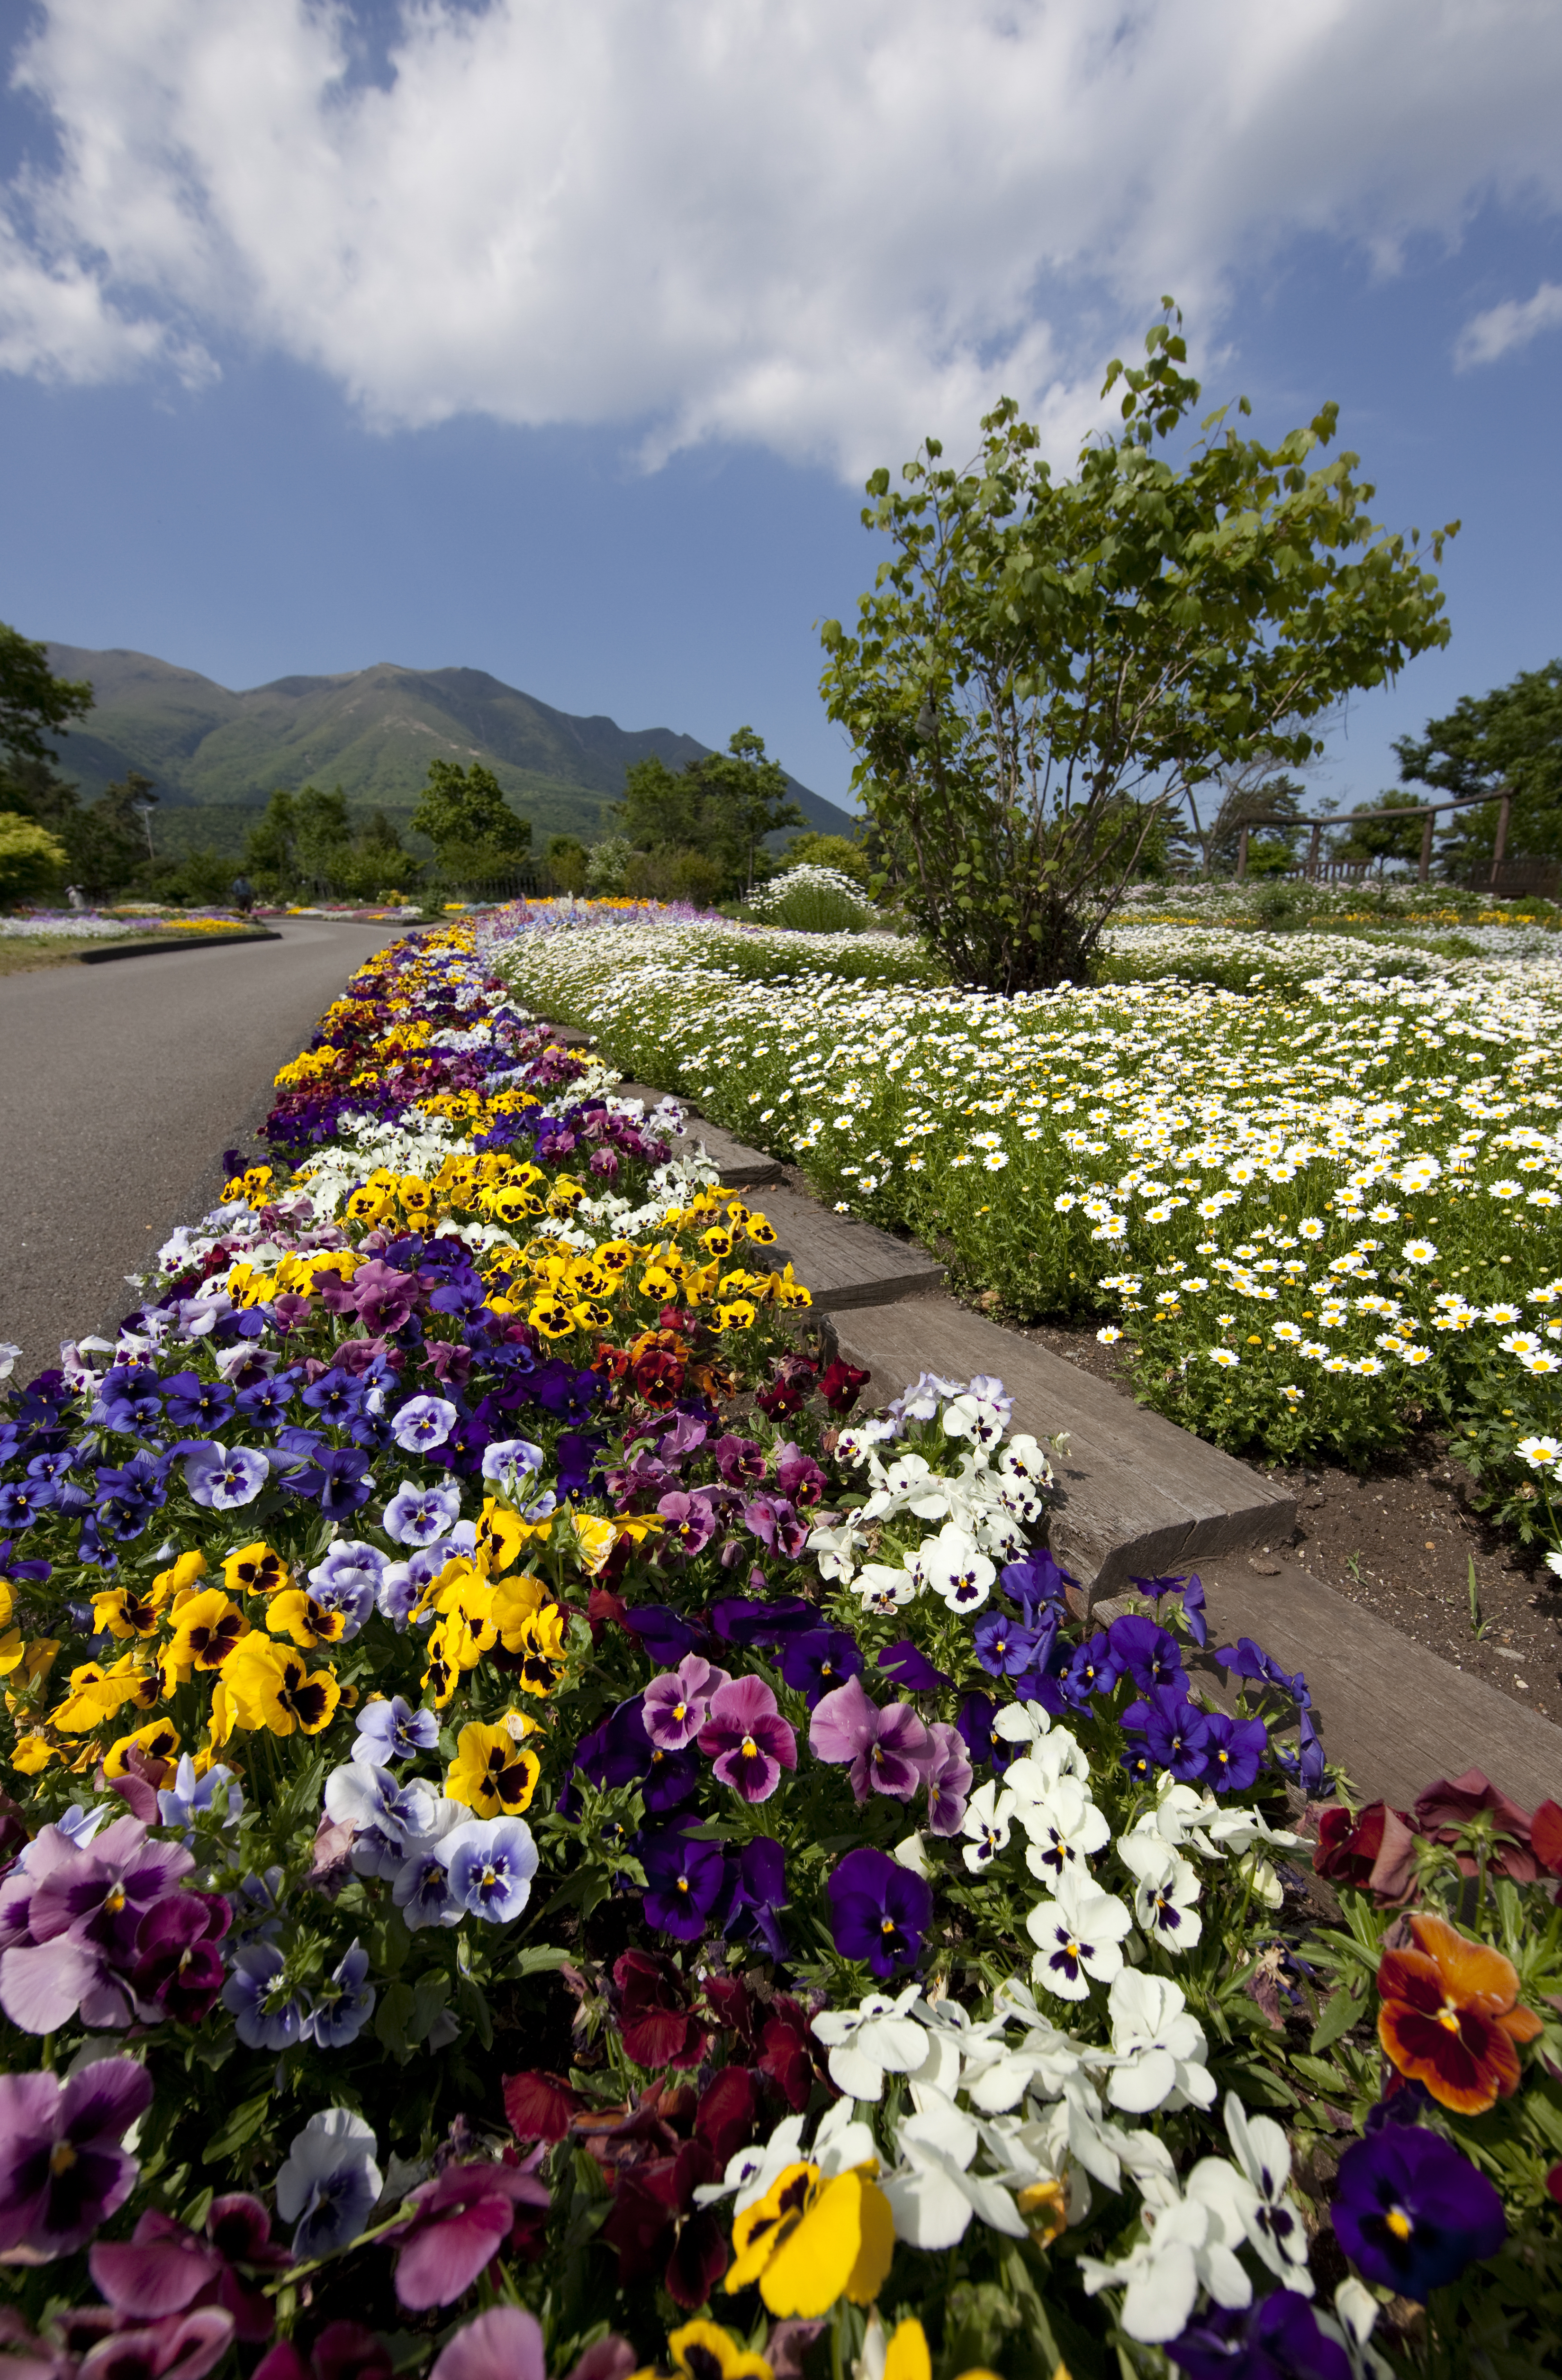
landscape, plant, flower, view, high, botany, garden, flora, wildflower, cool image, 5d, hires, markii, hi, res, resolution, canonef14mmf28liiusm, flowering plant, annual plant, land plant